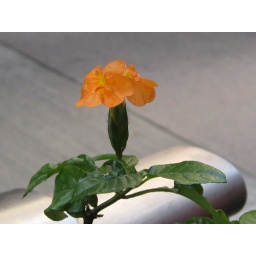
flower near the bus stop